9 Monkeys of Shaolin

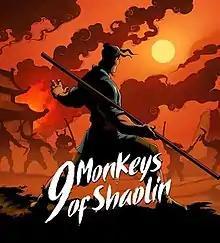
Promotional art

9 Monkeys of Shaolin is a beat 'em up video game developed by Russian developer Sobaka Studio and published by Buka Entertainment and Ravenscourt. The game was released on 16 October 2020 for Nintendo Switch, PlayStation 4, Xbox One; and Linux, macOS, and Microsoft Windows via Steam.